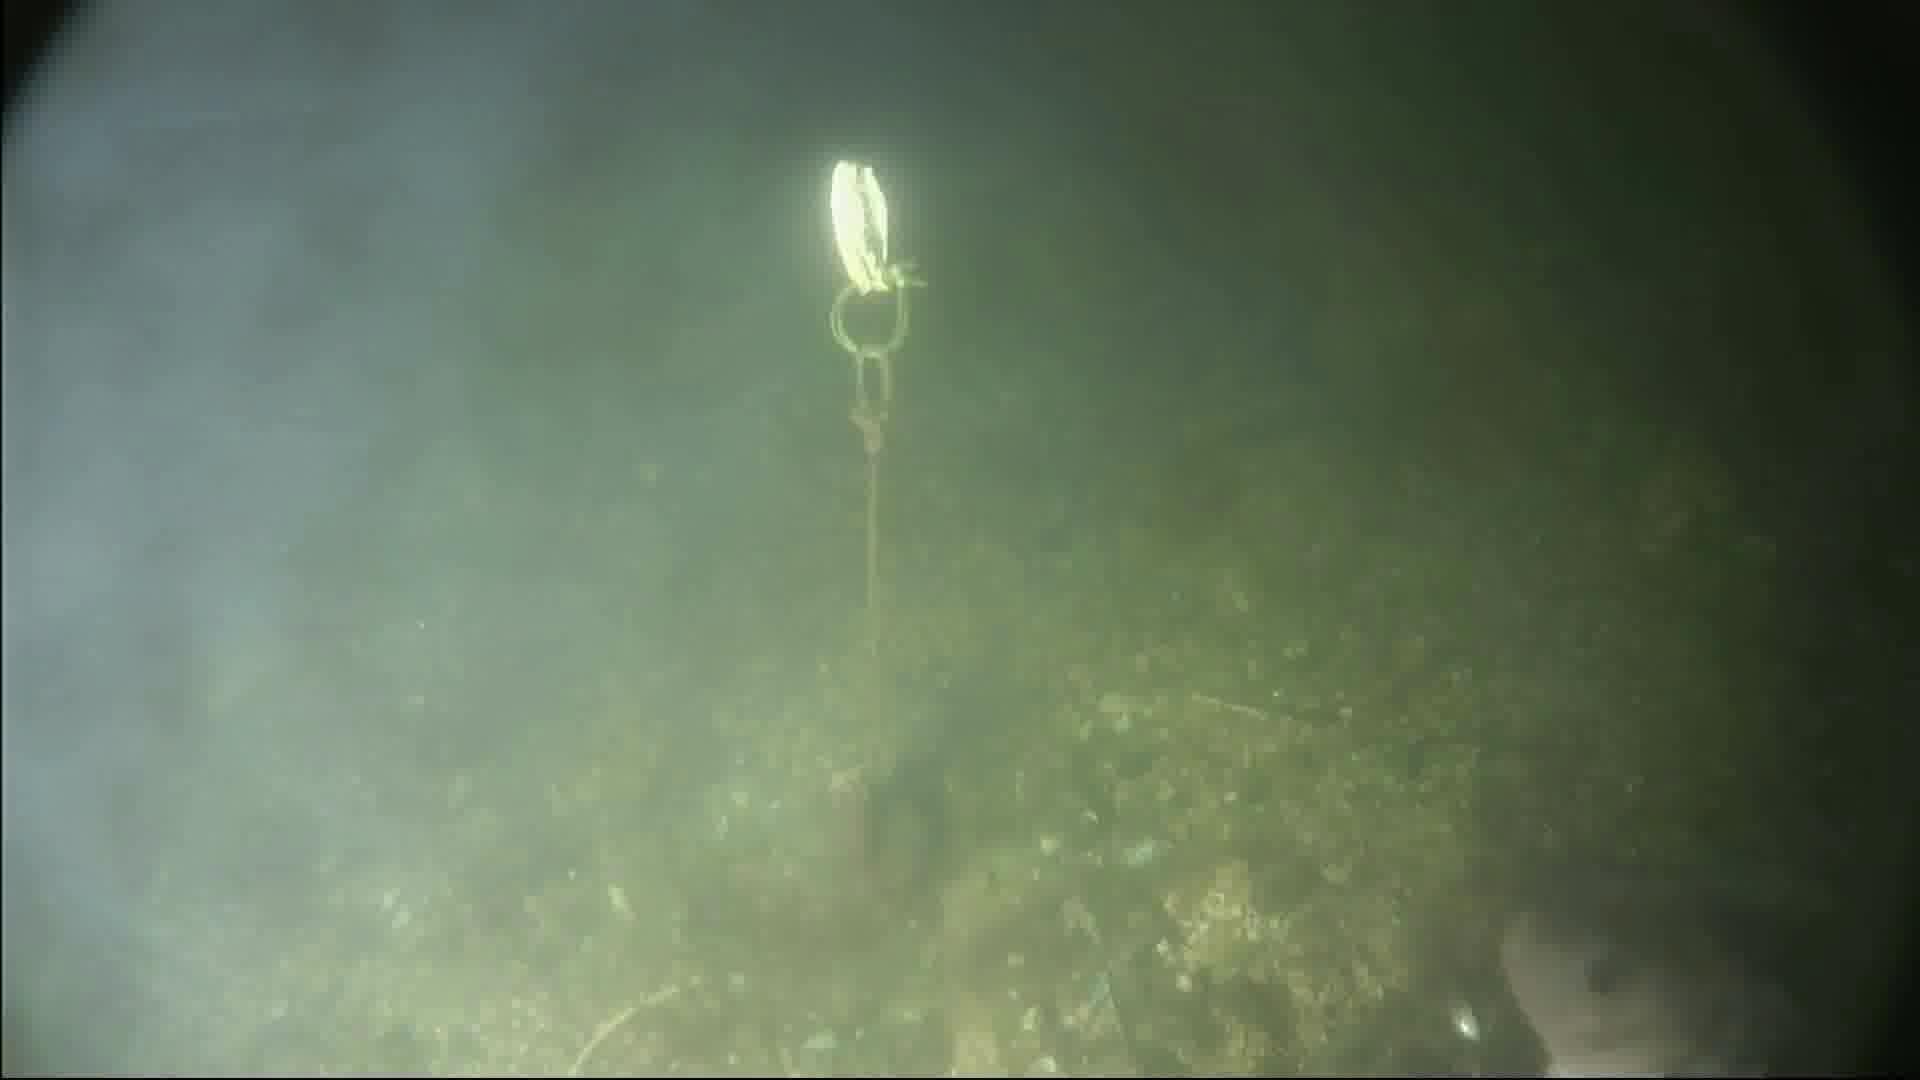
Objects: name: fish
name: crab